Joinville

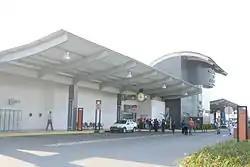
Joinville Airport.

English and Spanish are part of the official high school curriculum. As most of Joinville's inhabitants are of German ancestry, the German language is also taught in some schools.